Brigantine

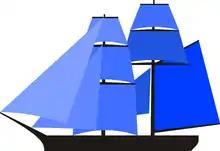
A brigantine sail plan

By the 17th century, the term was adopted by Atlantic maritime nations. The vessel had no lateen sails, but was instead square-rigged on the foremast and had a gaff-rigged mainsail with square rig above it on the mainmast. The mainmast of a brigantine is the aft one.